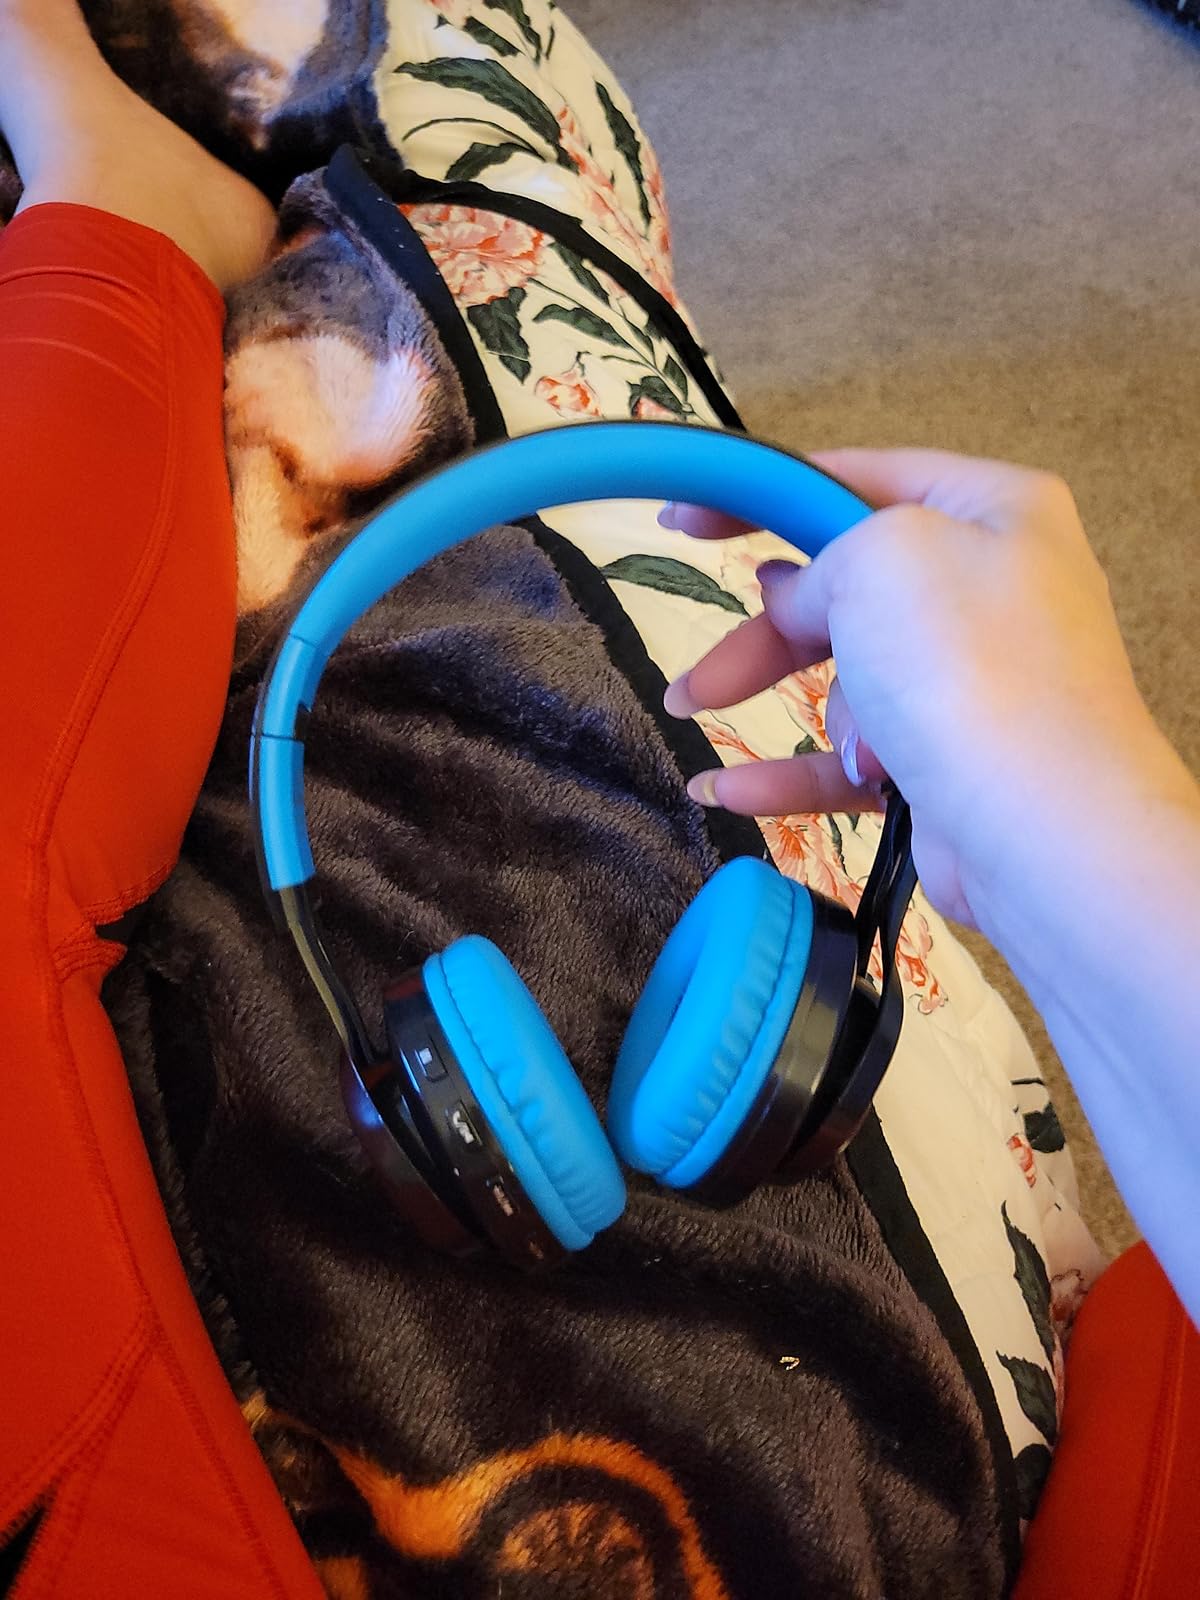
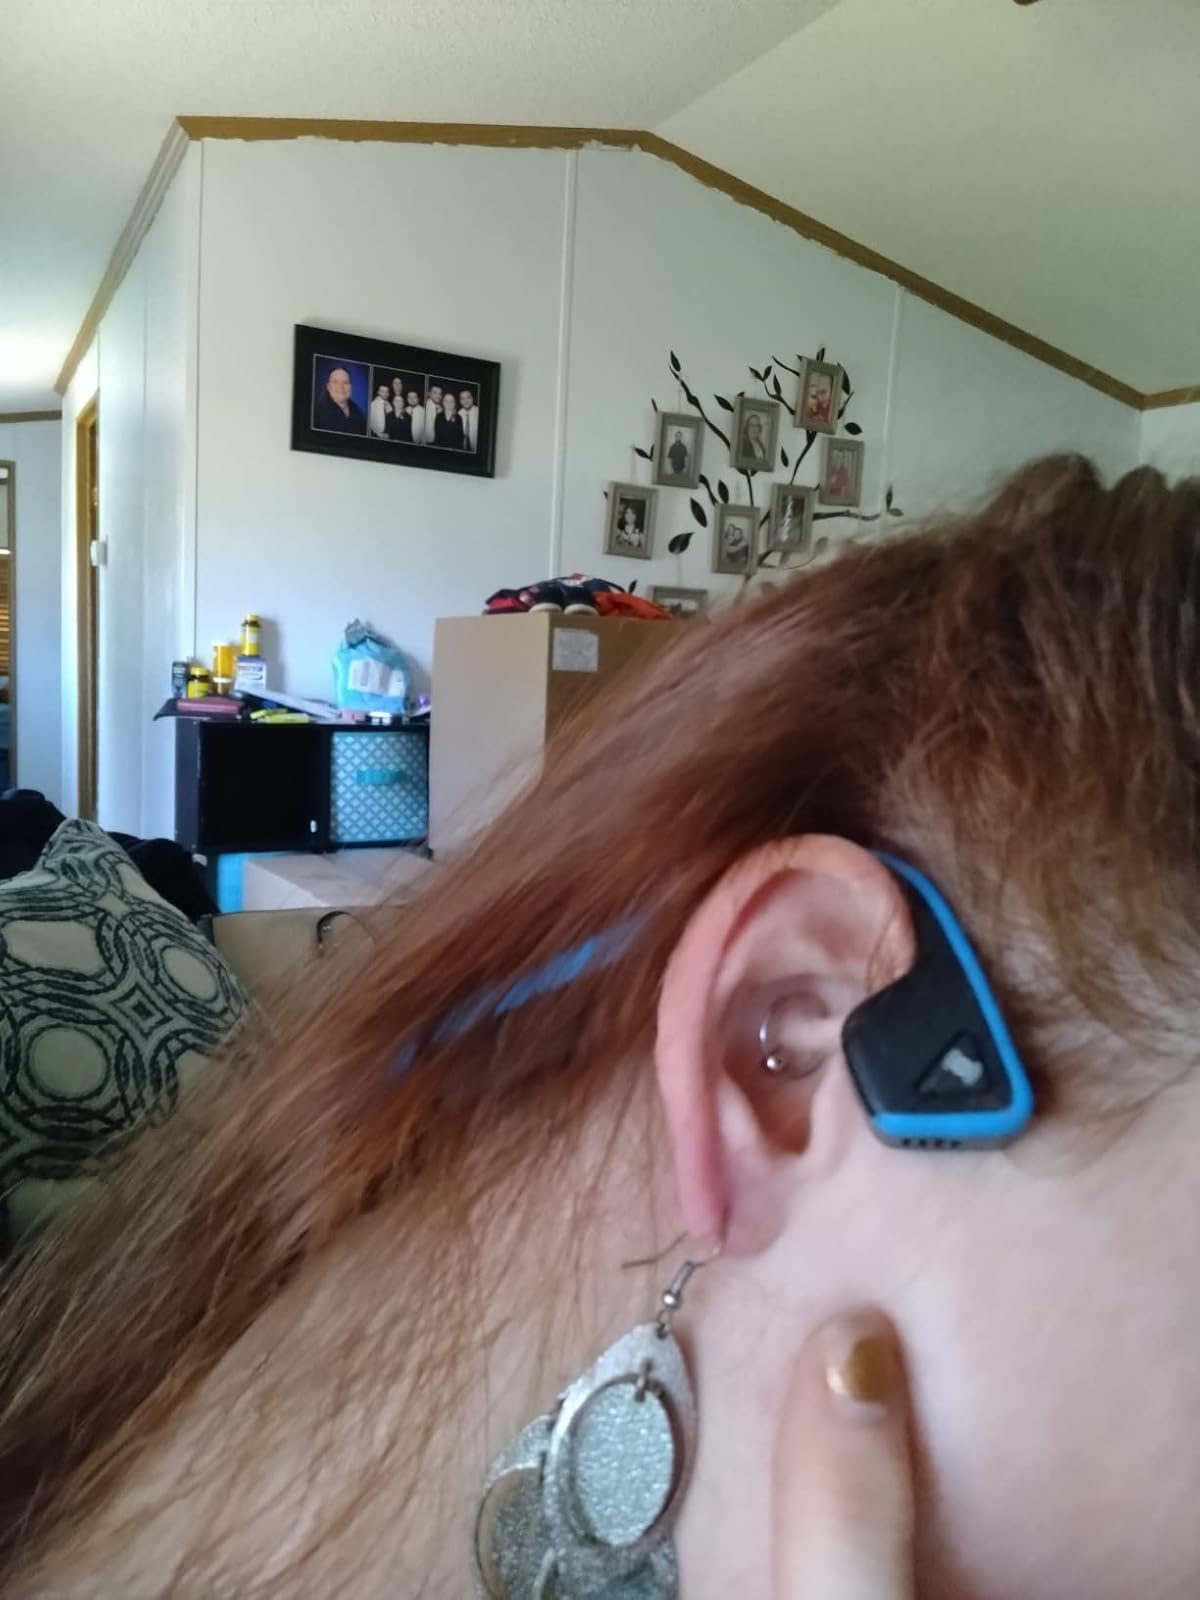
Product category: headphones
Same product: no